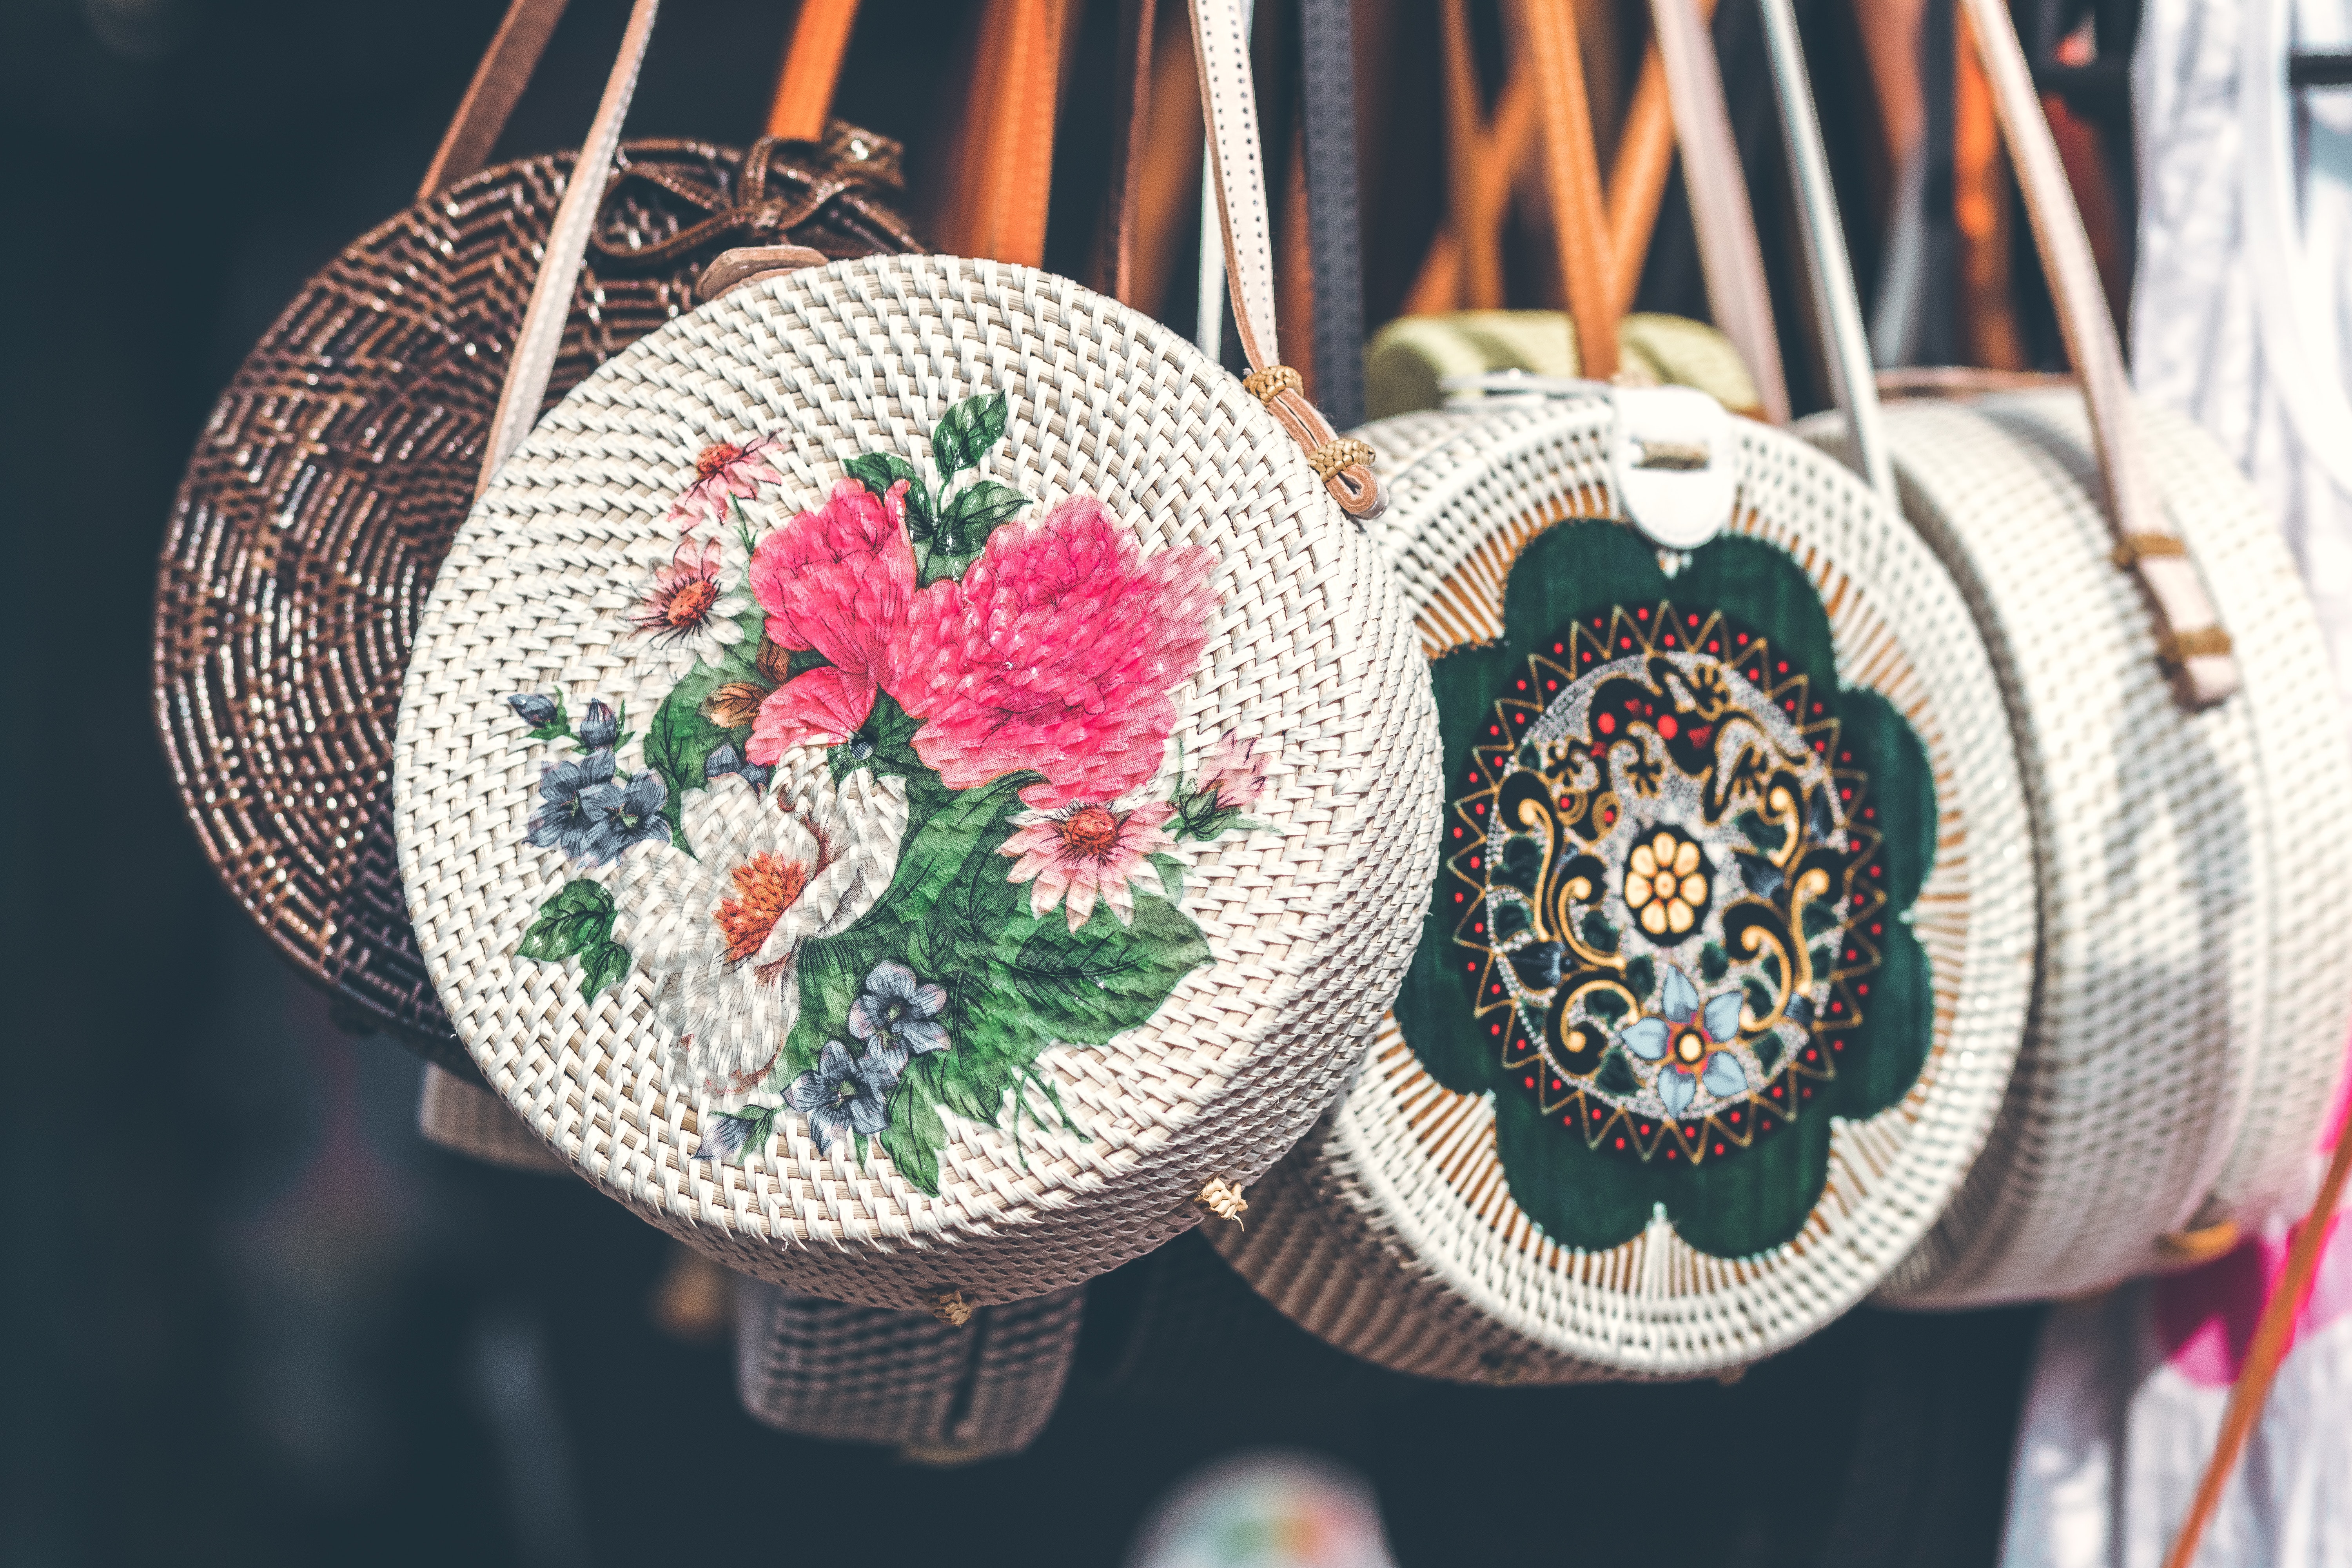
embroidery, doily, textile, needlework, crochet, cross stitch, plant, lace, art, flower, pattern, craft, fashion accessory